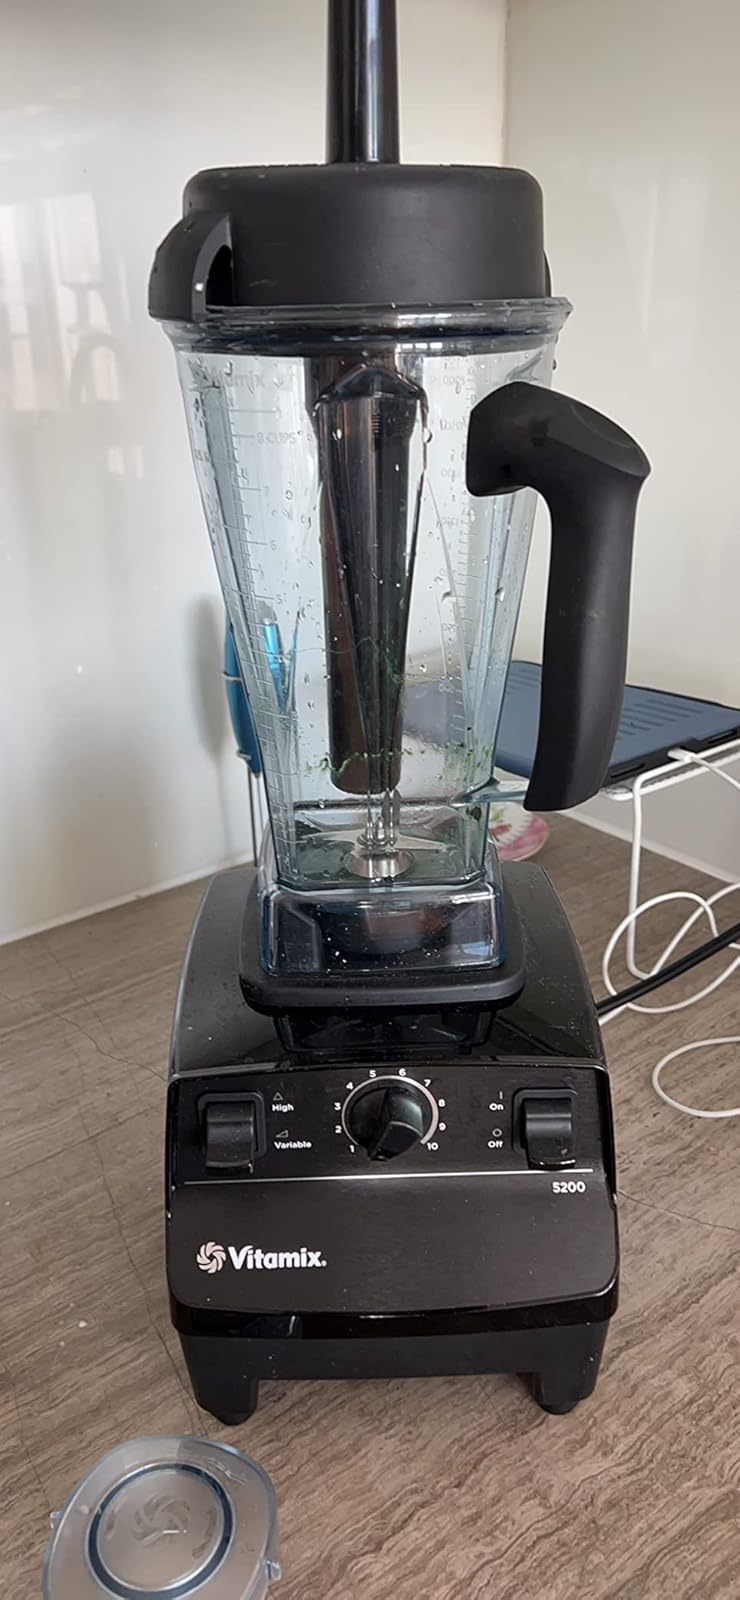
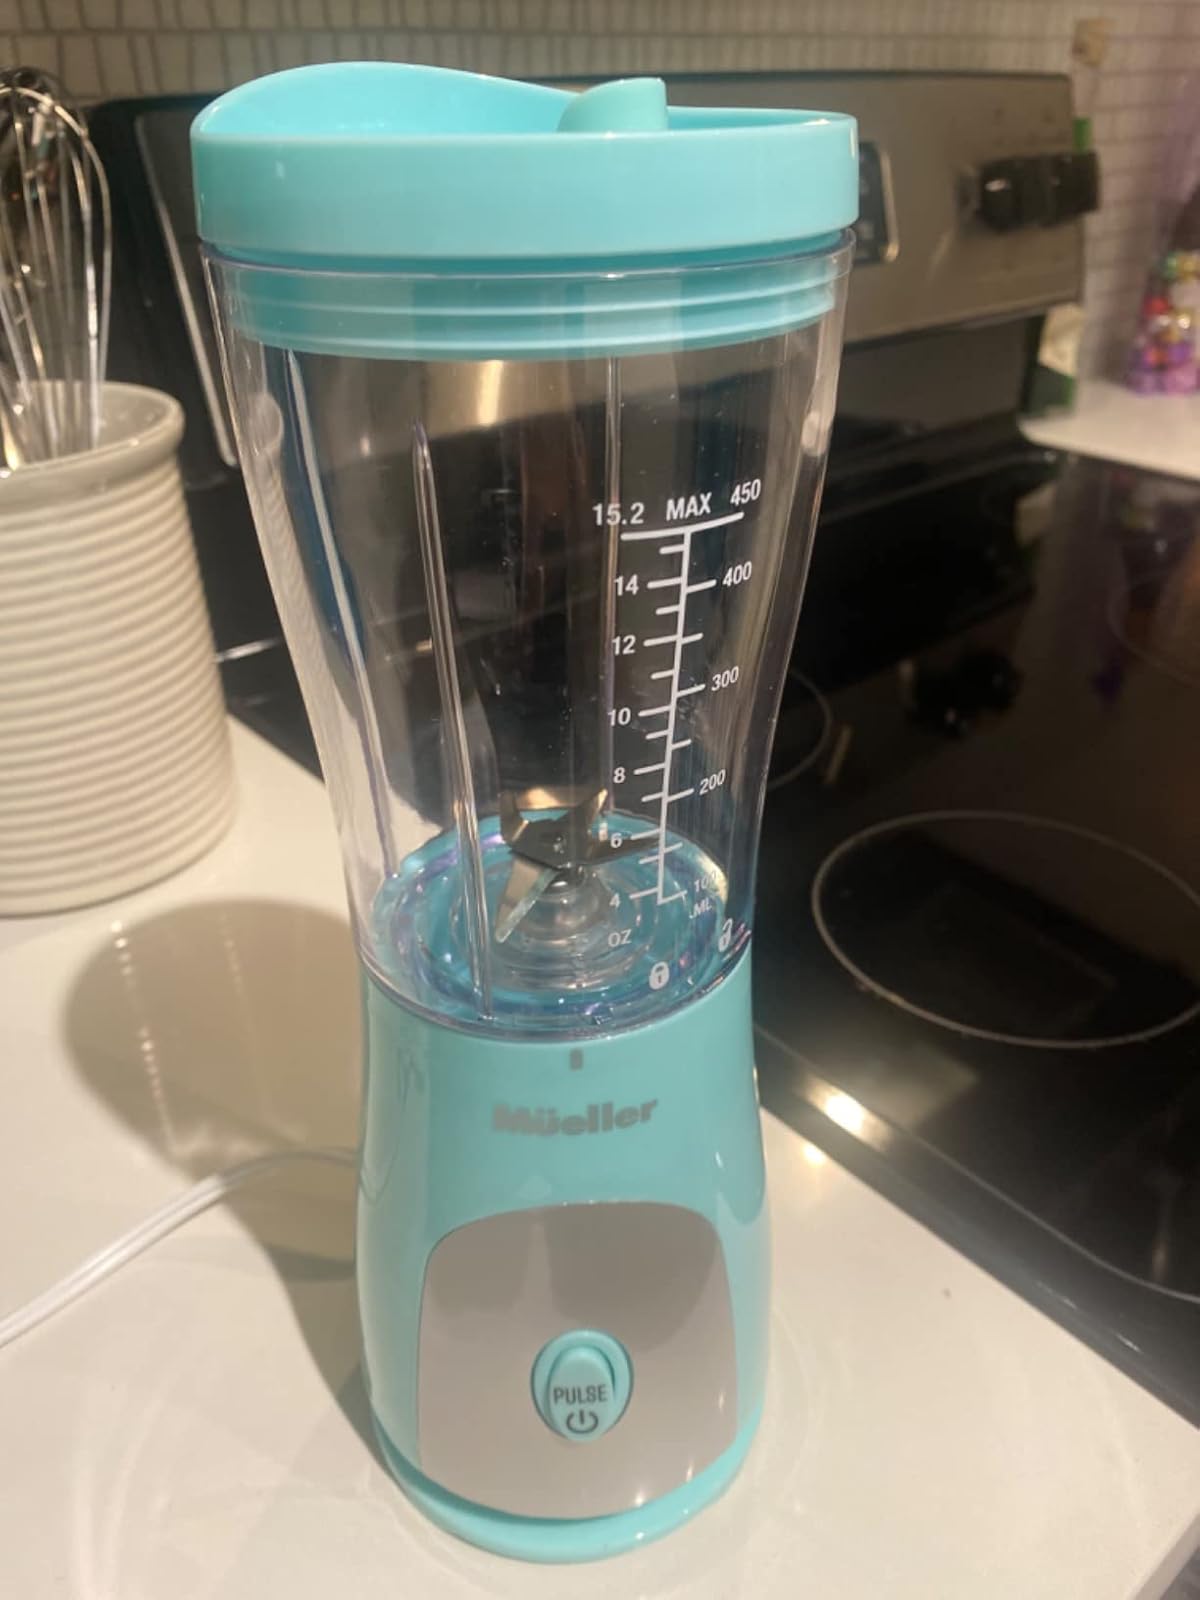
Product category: items_blender
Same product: no